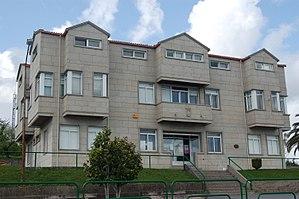
Vilaboa est une commune de la province de Pontevedra en Espagne située dans la communauté autonome de Galice.